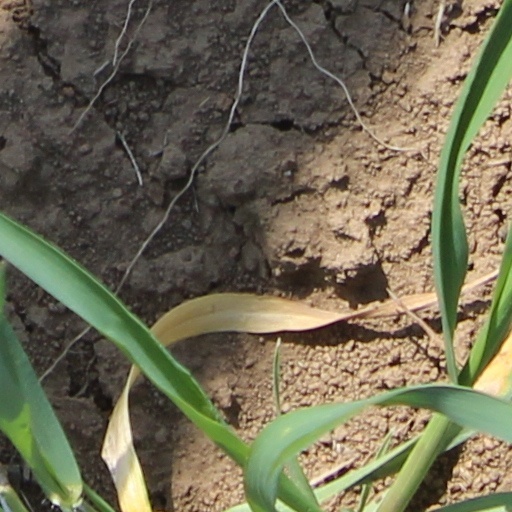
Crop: wheat